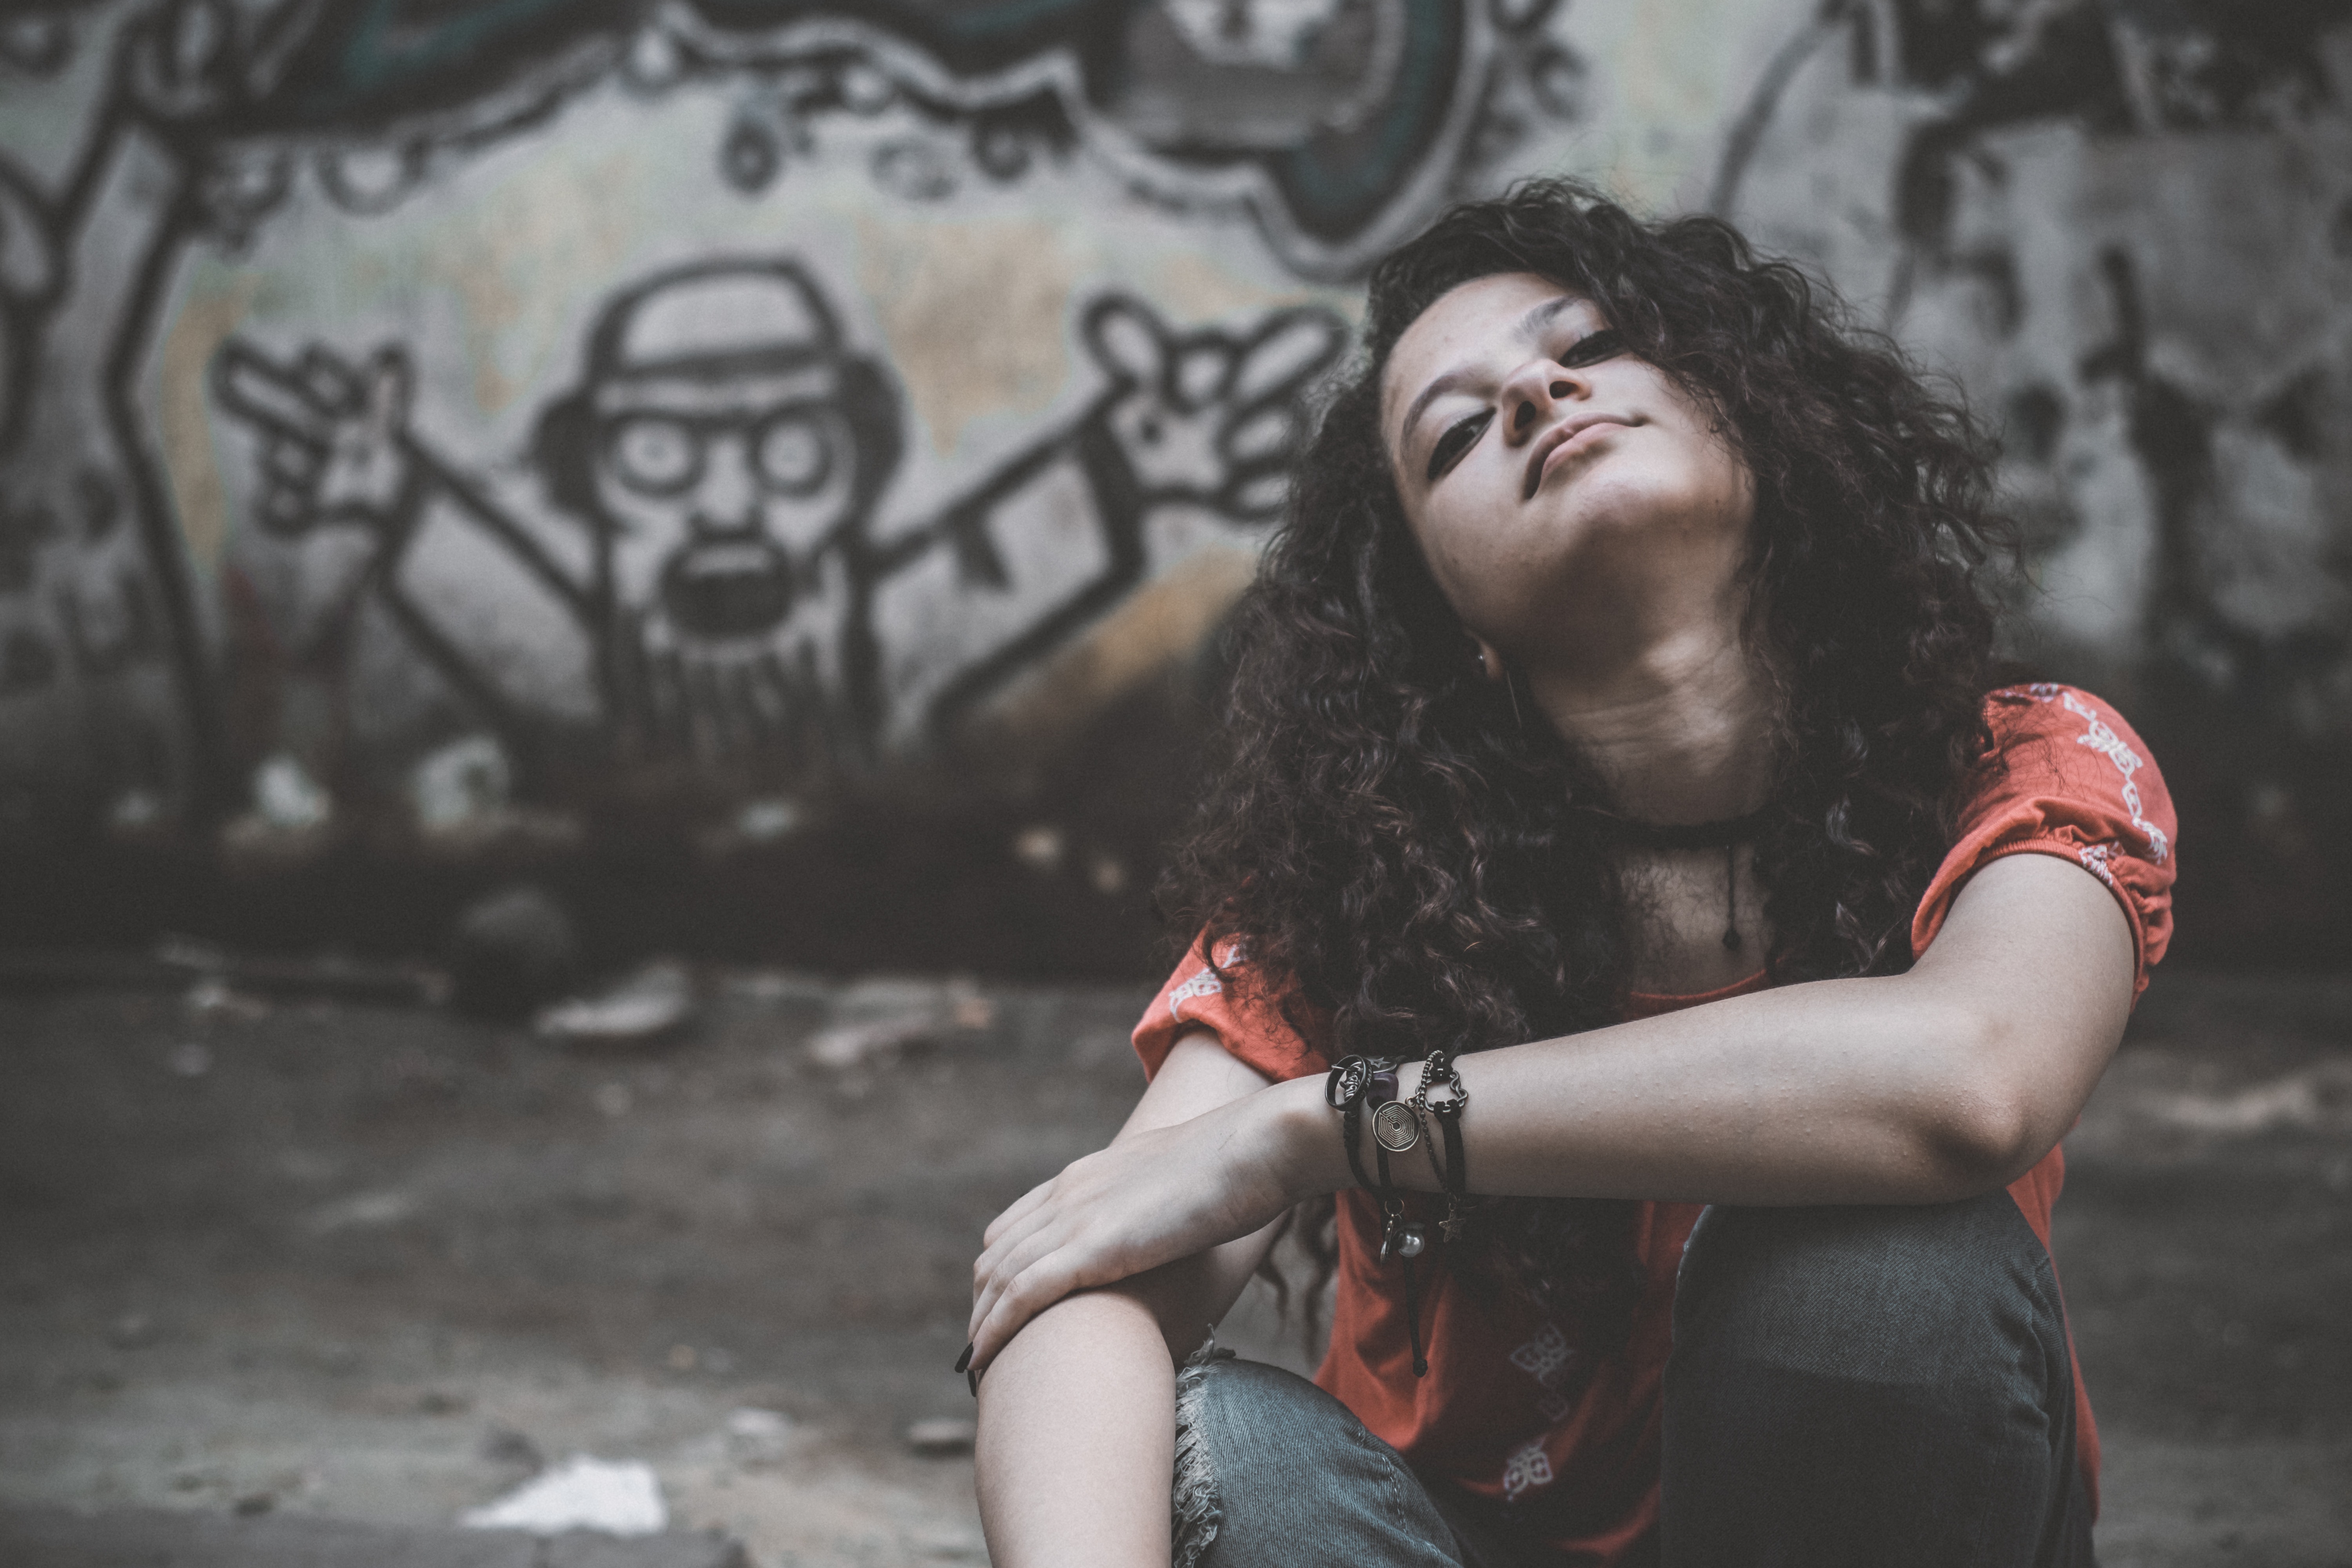
photograph, beauty, black hair, cool, photography, eye, photo shoot, tree, fun, hand, smile, sitting, long hair, Colorfulness, model, portrait, flash photography, style